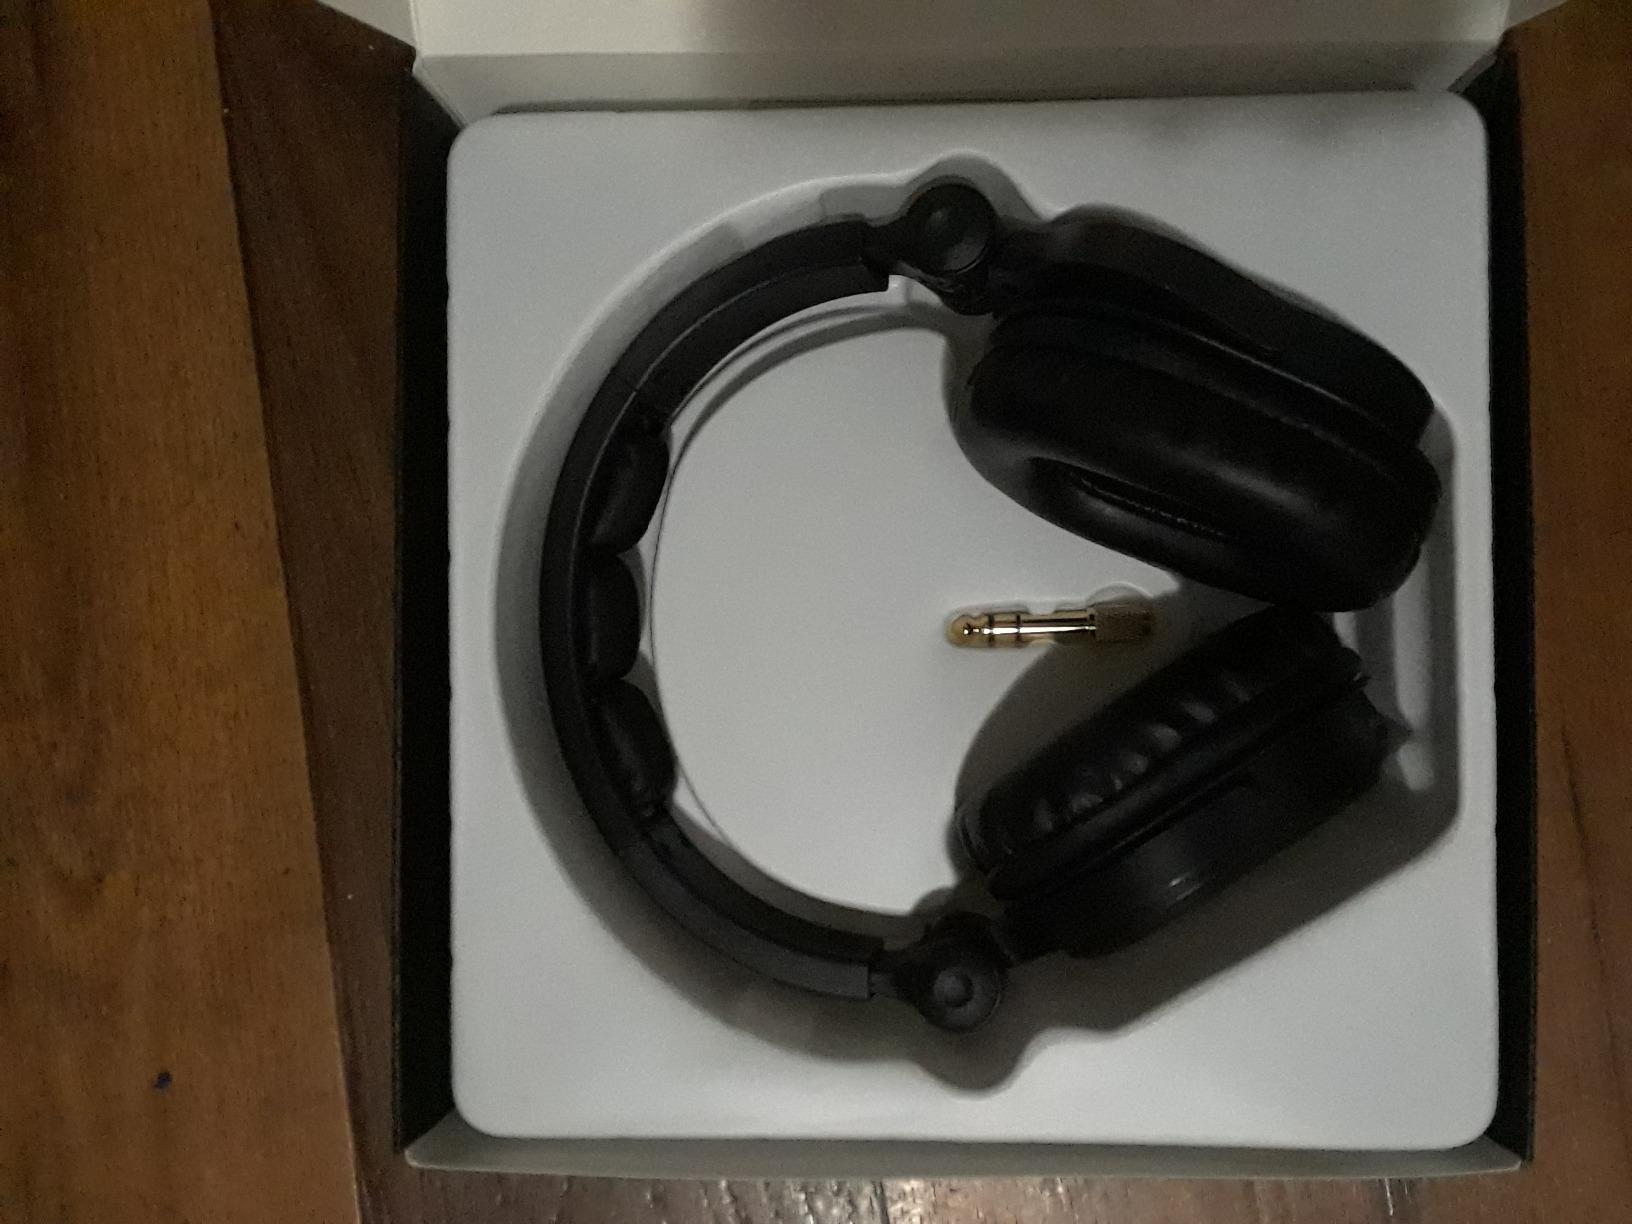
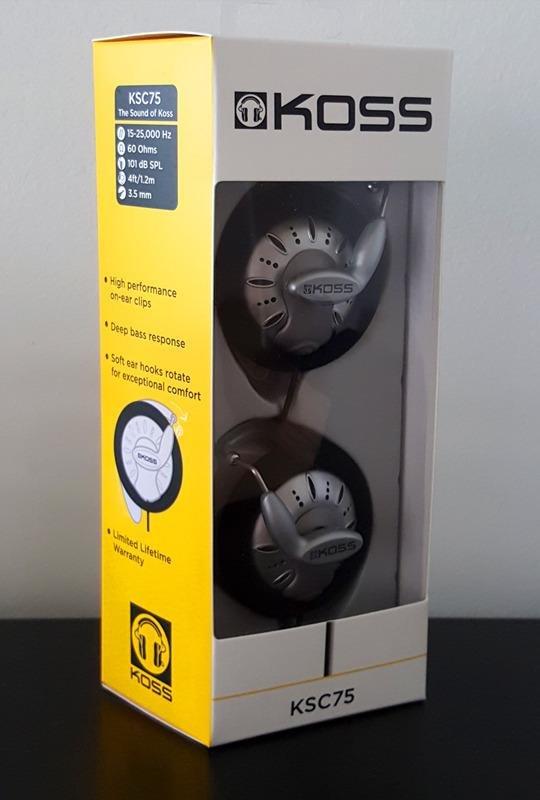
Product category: headphones
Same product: no